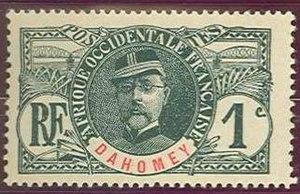
Louis Léon César Faidherbe, régulièrement appelé Léon Faidherbe, né le 3 juin 1818 à Lille et mort le 28 septembre 1889 à Paris, est un militaire, un administrateur colonial, principalement du Sénégal et un homme politique français. Il commanda l'Armée du Nord pendant la guerre franco-prussienne de 1870-1871 et fut élu député puis sénateur du Nord à partir de 1871.
Tergnier est une commune française située dans le département de l'Aisne, en région Hauts-de-France.